Cornelia Estelle Smith

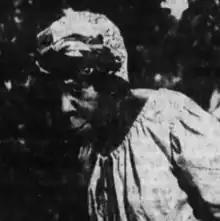
in 1955

Cornelia 'Connie' Estelle Smith (1875 – 1970) [née Johnson] was a music-hall entertainer and actress who was a member of the English Stage Company at the Royal Court Theatre. Appearing in theater and film, she was best known for her performances in "All God’s Chillun Got Wings" (1946), "You Can't take it With You" (1947), "Kaiser Jones" (1961), and as the sorceress Tituba in Arthur Miller's "The Crucible".